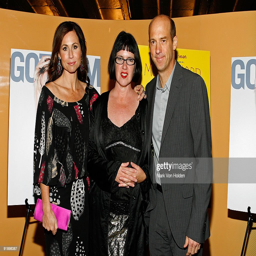
actor , film director , and actor attend the screening .